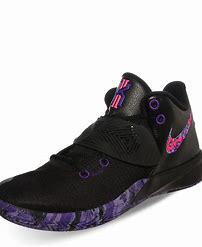
Brand: Nike
Model: Kyrie Flytrap 3